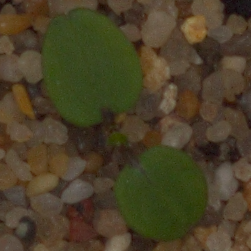
Label: cleavers